Teófilo Tabanera

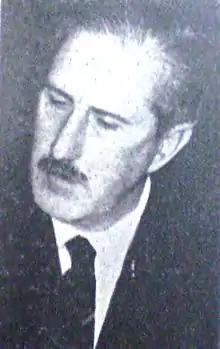
Teófilo Tabanera

Teófilo Tabanera (1909–1981) was an Argentine engineer and air force officer and an instrumental figure in space exploration.